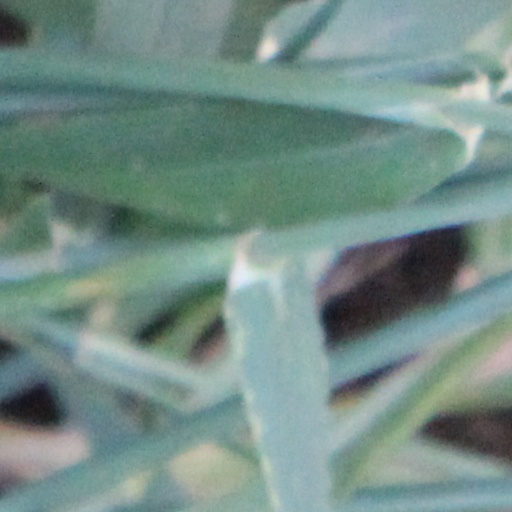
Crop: wheat